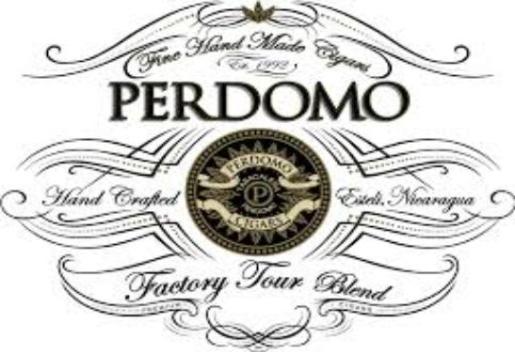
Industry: Necessities